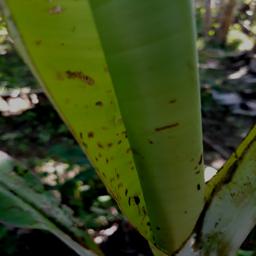
Label: BANANA APHIDS